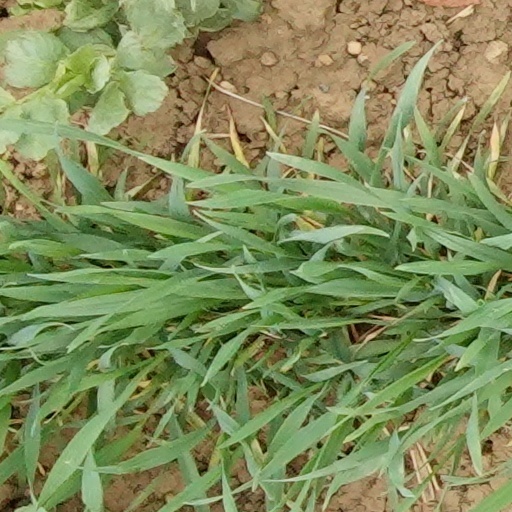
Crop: wheat